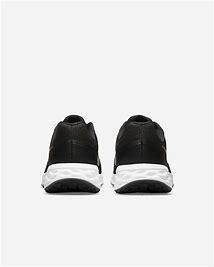
Brand: Nike
Model: Revolution 6 Next Nature